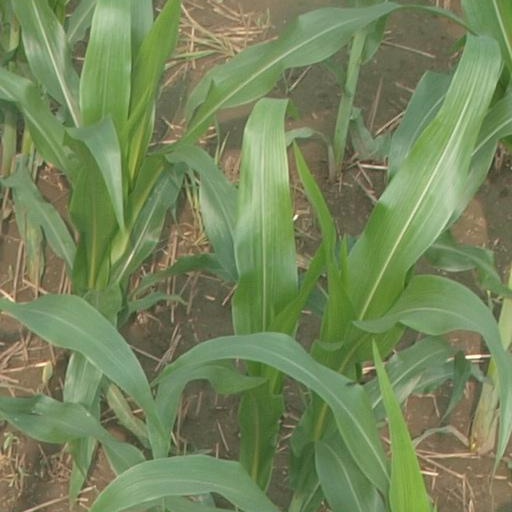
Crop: maize; corn